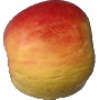
Label: Apple Red Yellow 1